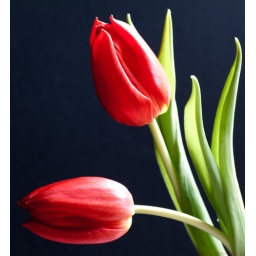
Taken using a Tamron 90 lens in front of the kitchen window against a black card, using a tripod . Natural daylight.